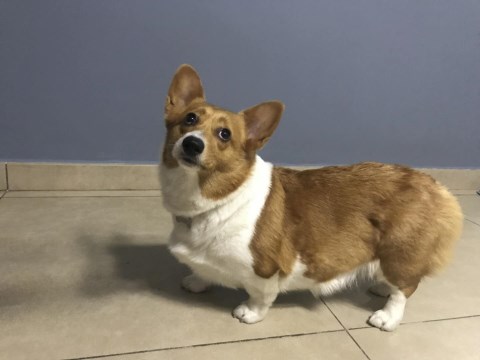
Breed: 2909-n000116-Cardigan